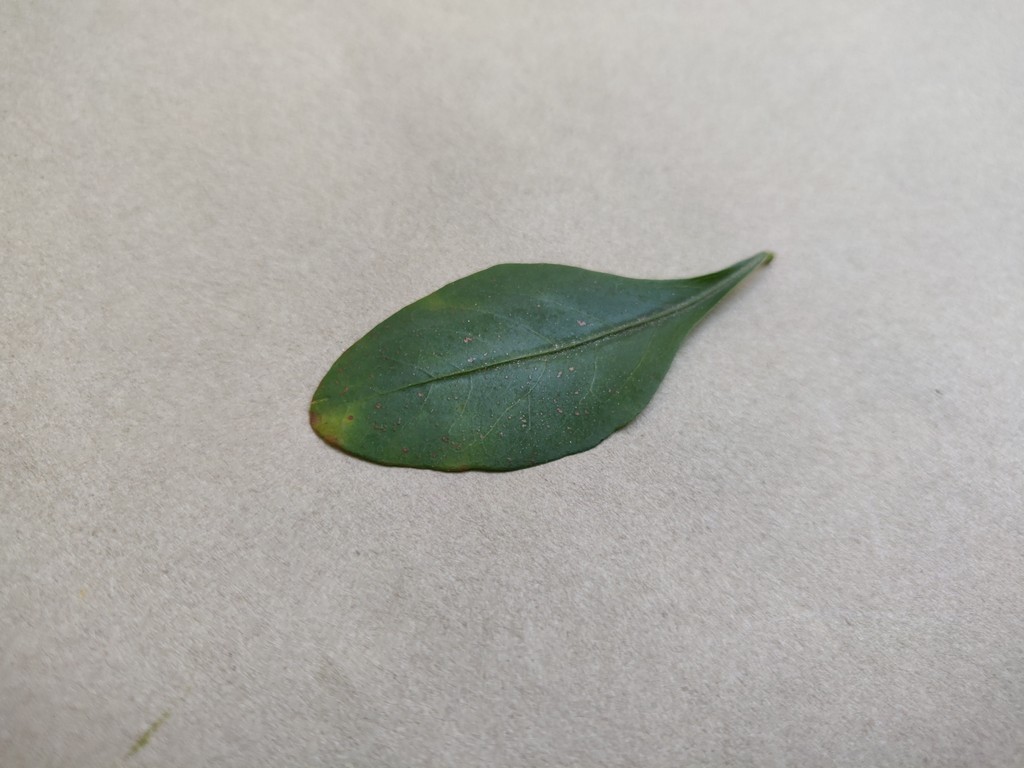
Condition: Unhealthy
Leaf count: single
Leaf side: front